Penelope Blount, Countess of Devonshire

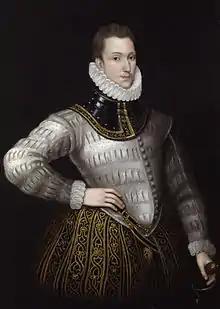
English poet, courtier, diplomat Philip Sidney (1554 – 1586), National Portrait Gallery

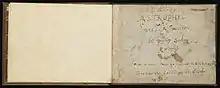
Frontispiece to a copy of Astrophel and Stella. The poems circulated in manuscript form before the first edition was printed in 1591. This edition included ten of Sidney's songs, a preface by Thomas Nashe and verses from other poets including Thomas Campion, Samuel Daniel and Edward de Vere, 17th Earl of Oxford.

Whether Sidney fell passionately in love with Penelope in the years between her arrival at court in 1581 and his own marriage in 1583, or whether the "Stella" sonnets were courtly amusements reflecting fashionable poetic conceits may never be known. In her essay "Sidney, Stella, and Lady Rich", Katherine Duncan-Jones writes: